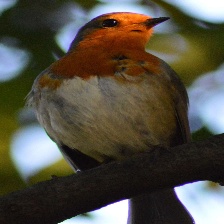
Species: AMERICAN ROBIN
Scientific name: TURDUS MIGRATORIUS
ImageNet parent category: robin